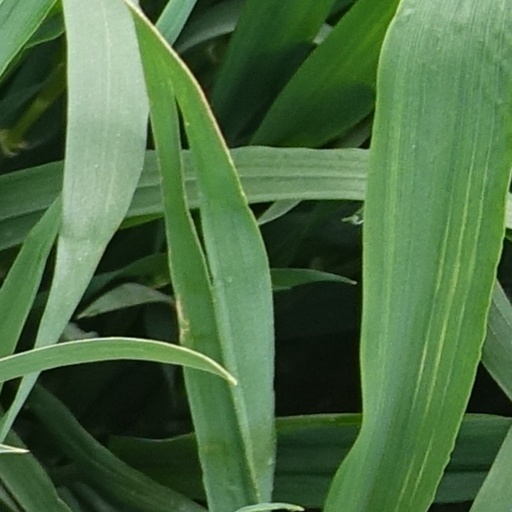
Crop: wheat